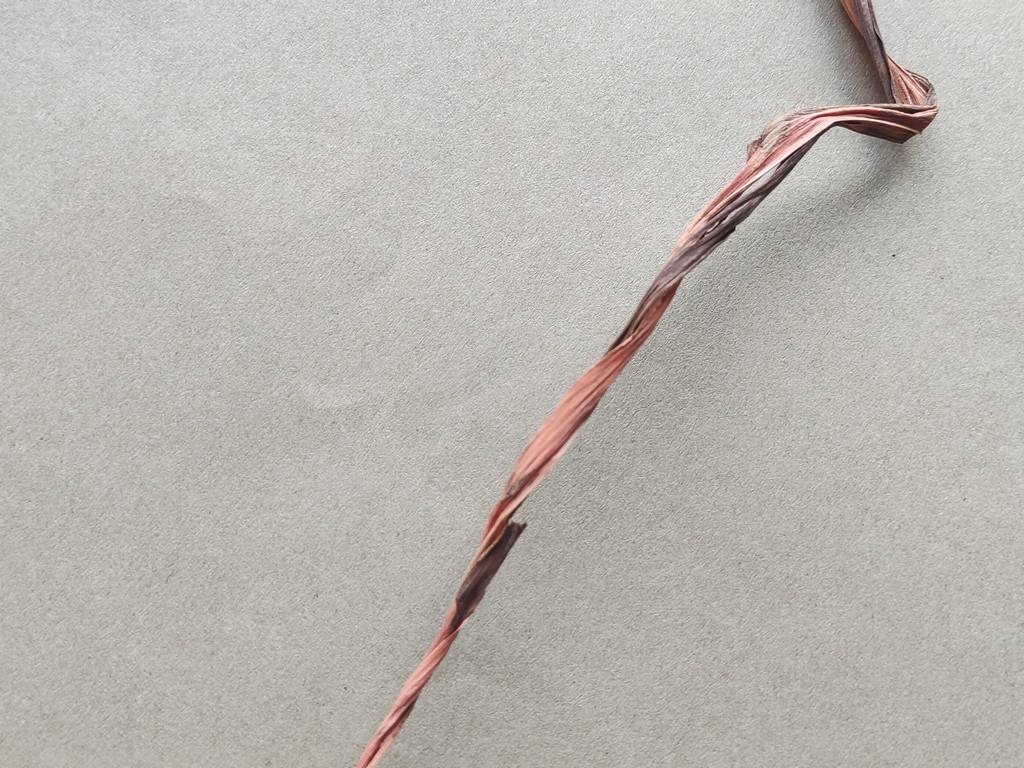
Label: Dried